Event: Nepal Earthquake
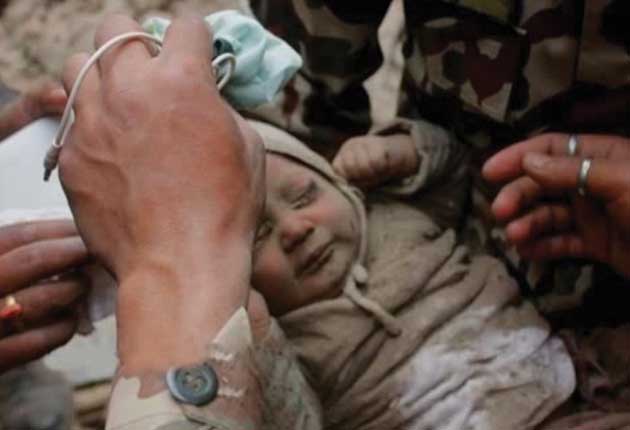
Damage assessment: no_damage